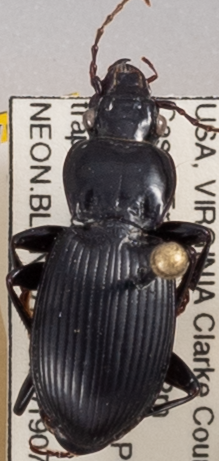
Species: Cyclotrachelus sigillatus
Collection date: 2019-07-16
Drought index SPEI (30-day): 0.26
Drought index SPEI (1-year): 2.09
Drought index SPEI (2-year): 2.09